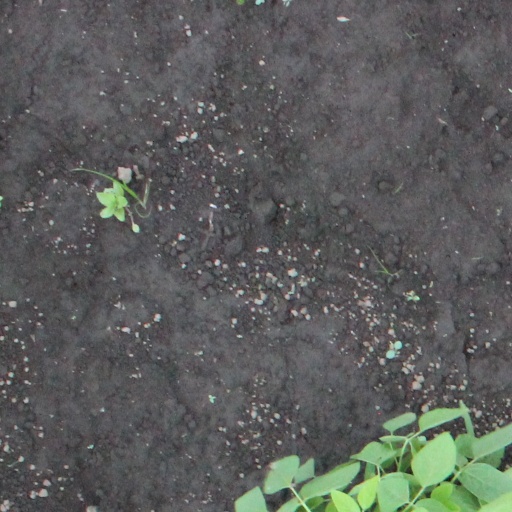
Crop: soybean